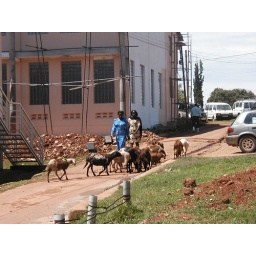
Sarah and Rachel and the sheep near the computer lab